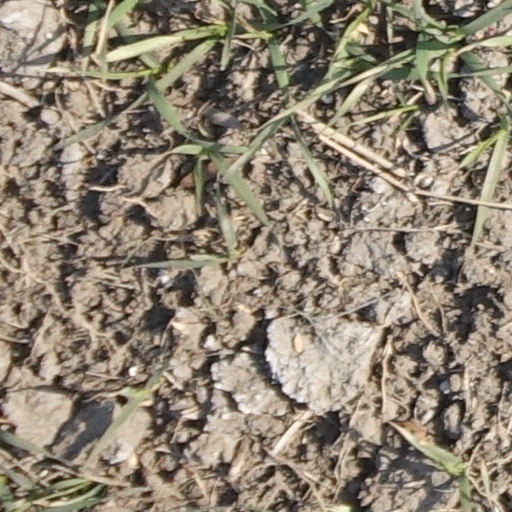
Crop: wheat